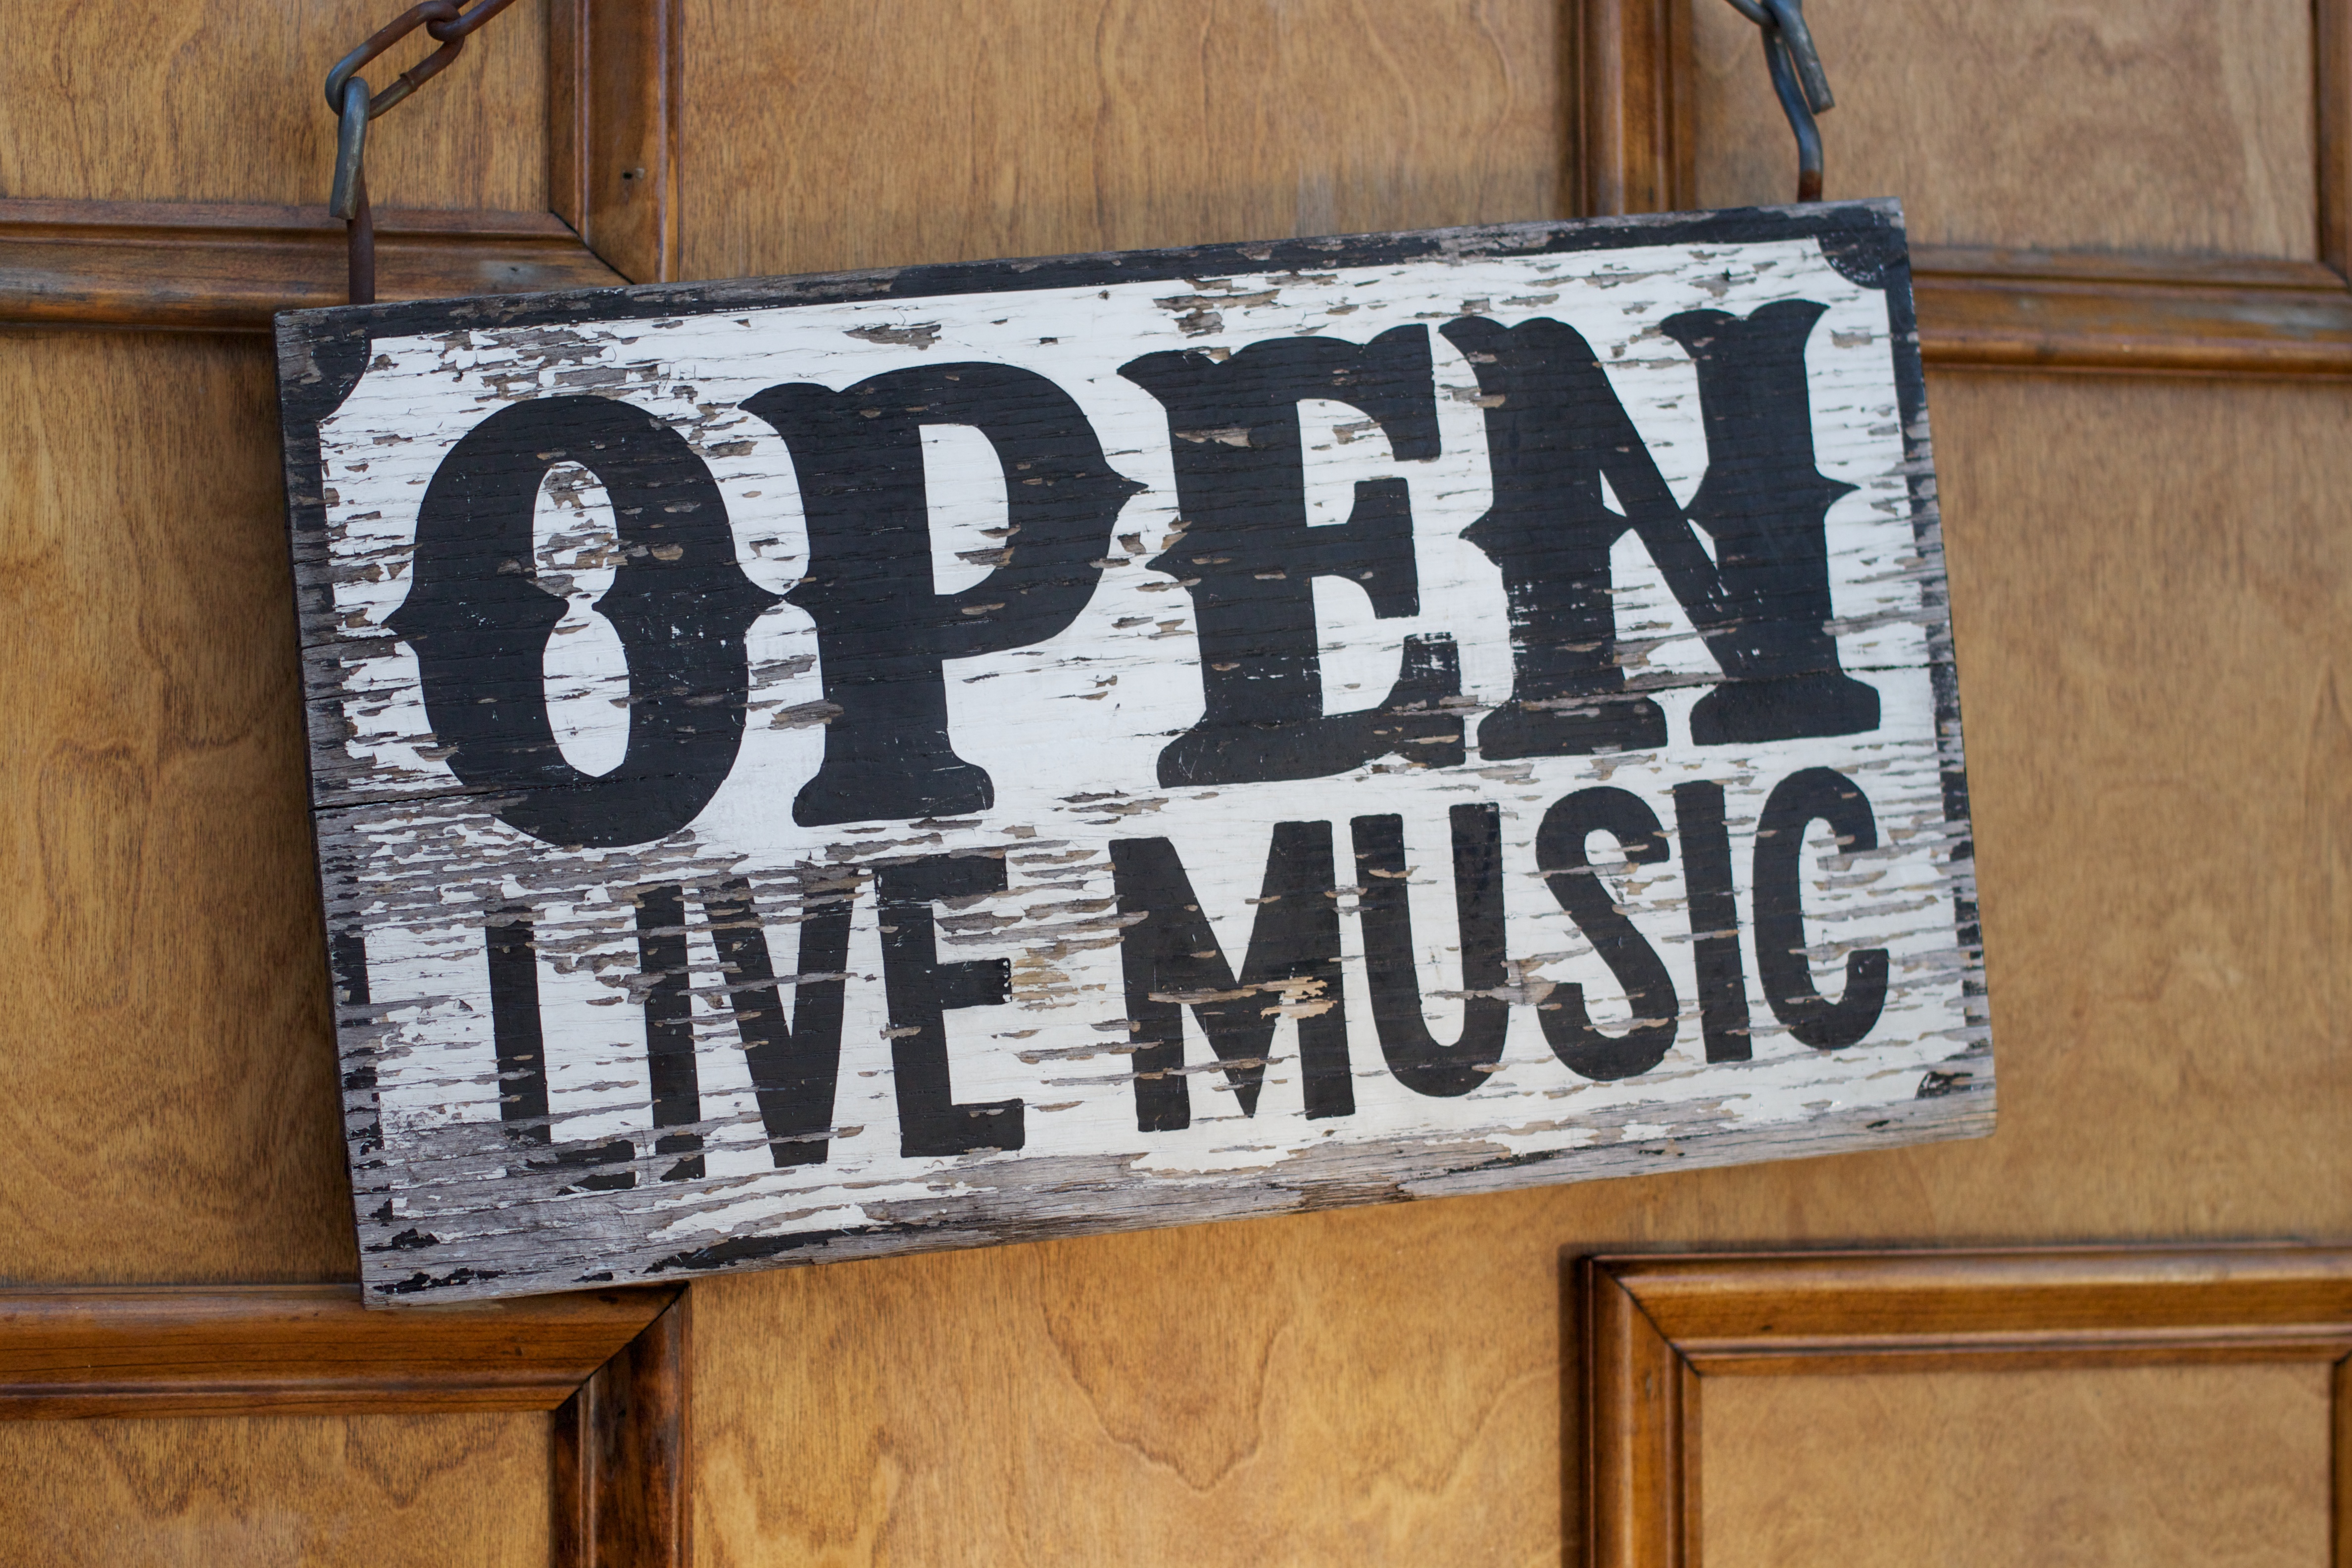
open, music, wood, wall, sign, street sign, art